Daniel Angelici

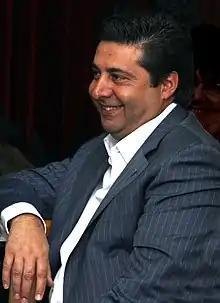
Angelici in 2011

Daniel Angelici (born 3 May 1964 in Buenos Aires) is an Argentine lawyer, entrepreneur and football executive. He was 33° President of Boca Juniors and Vice-President of the Argentine Football Association.